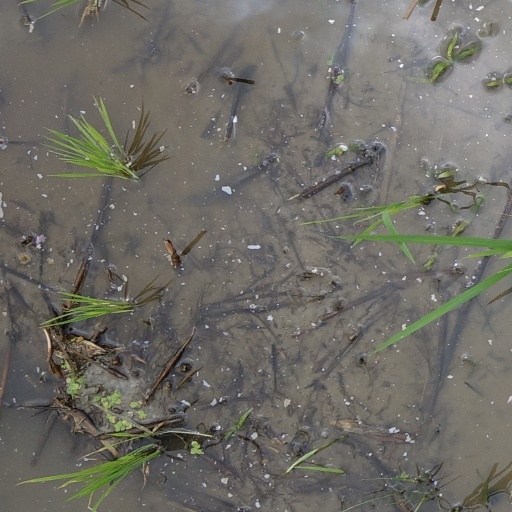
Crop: rice